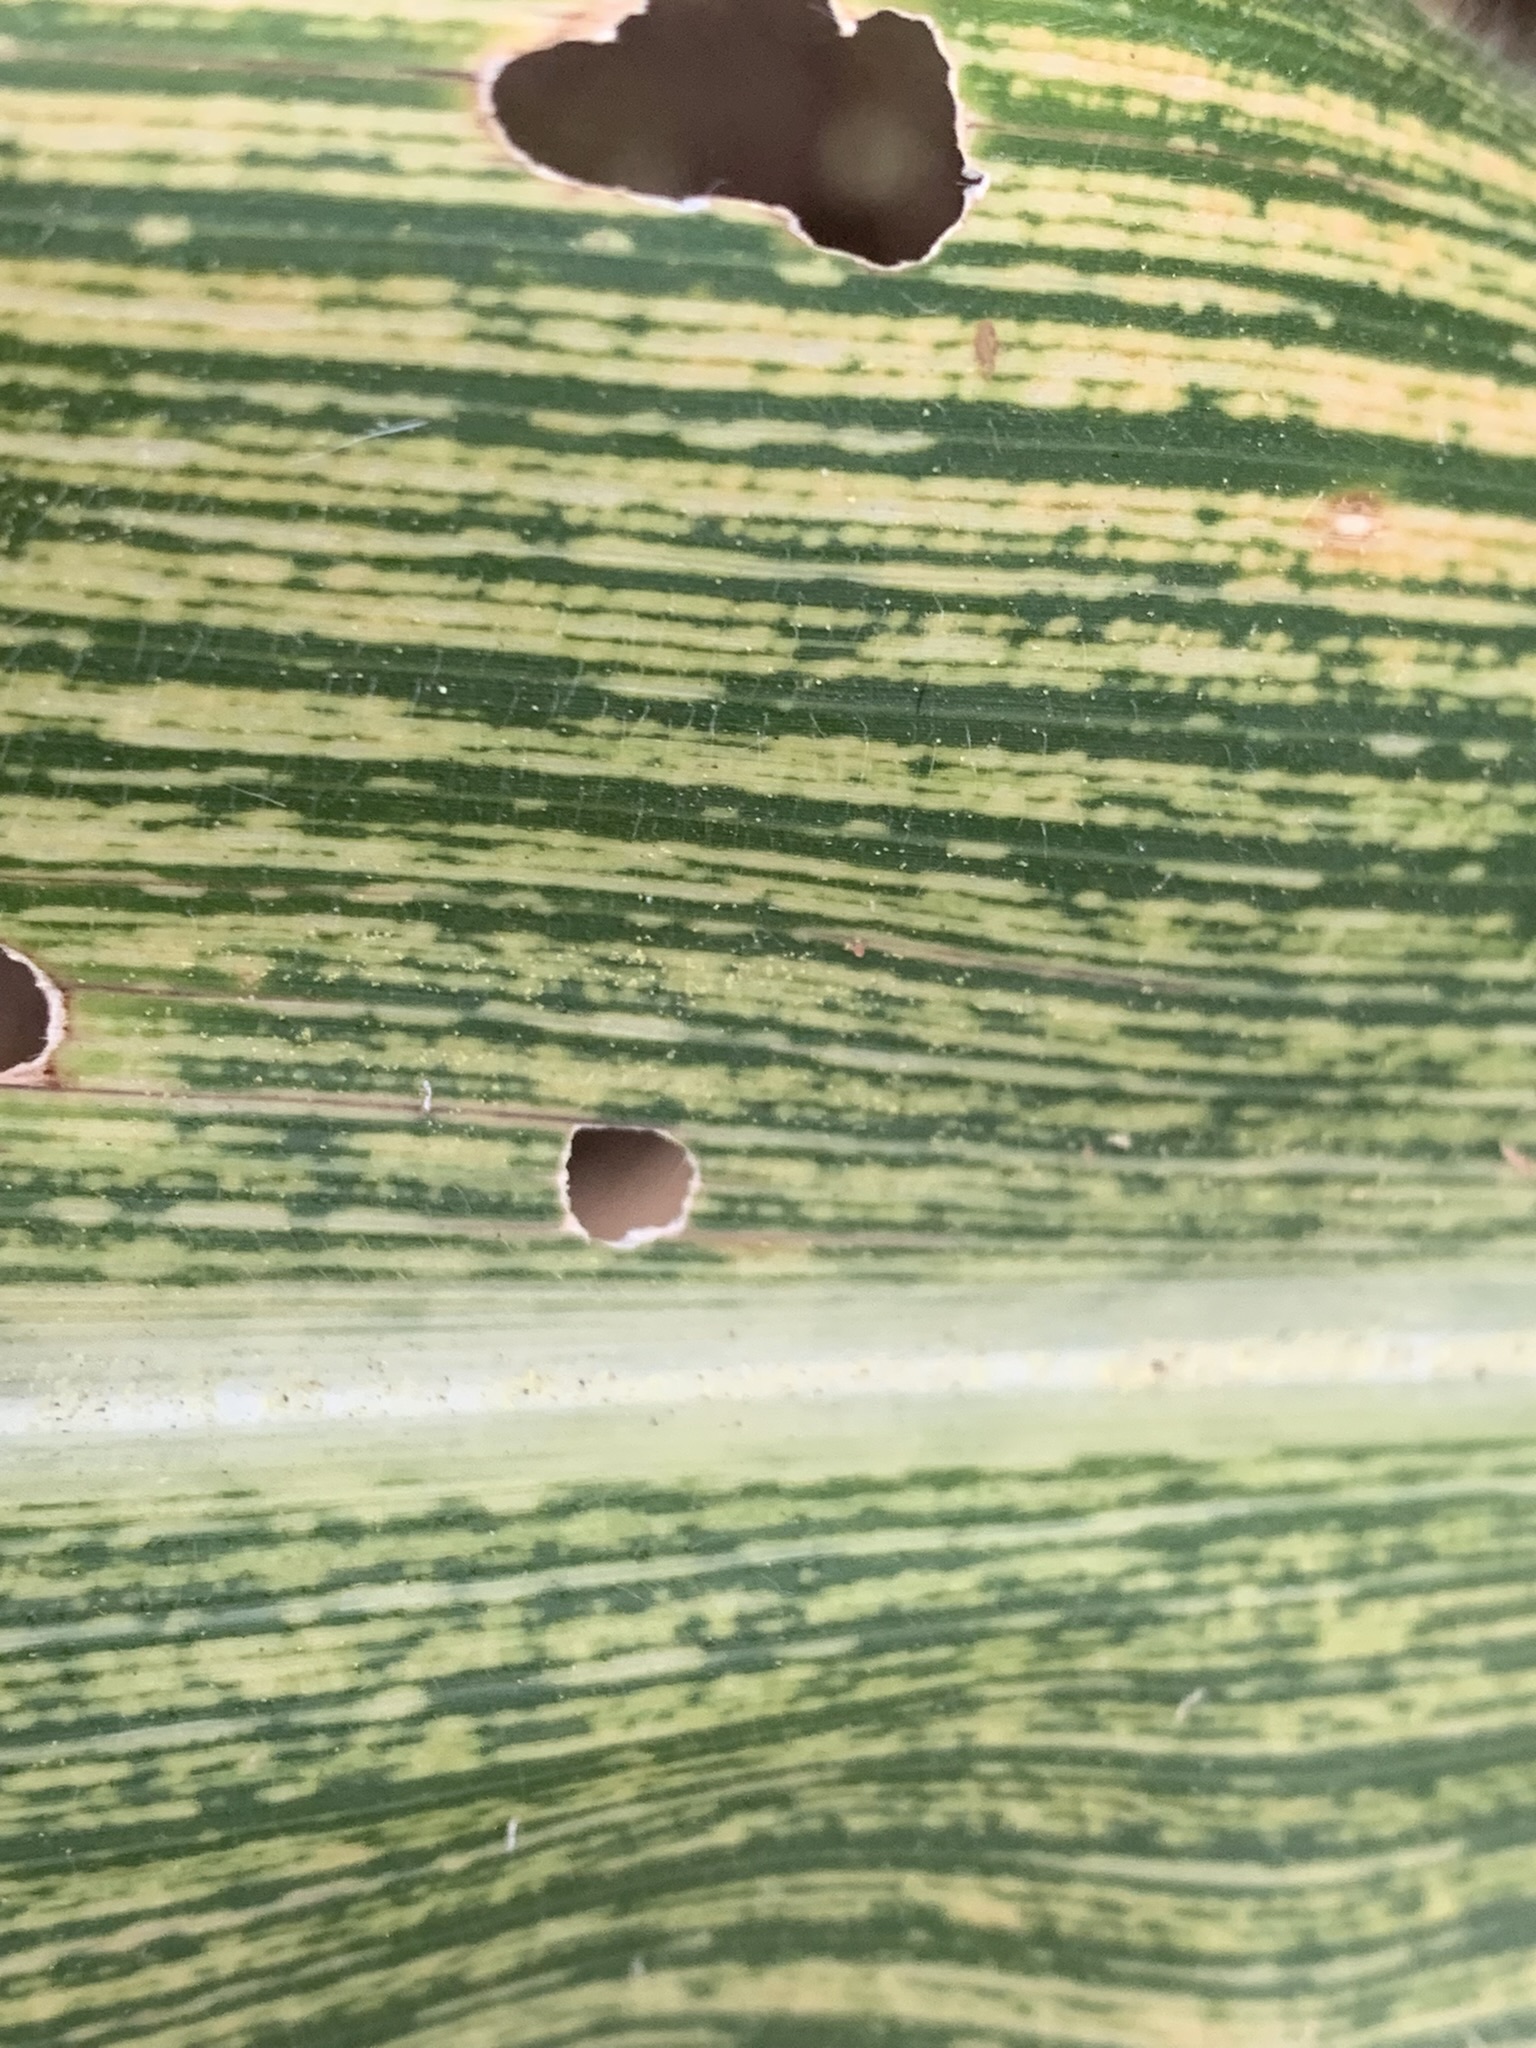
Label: MSV